Funchal

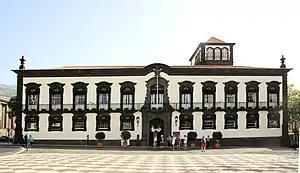
Town hall of Funchal seen in 2016

Funchal is located inside a natural amphitheatre-shaped valley, with gentle slopes beginning at the coast which rise to 1200 metres and provide a natural shelter for early settlers